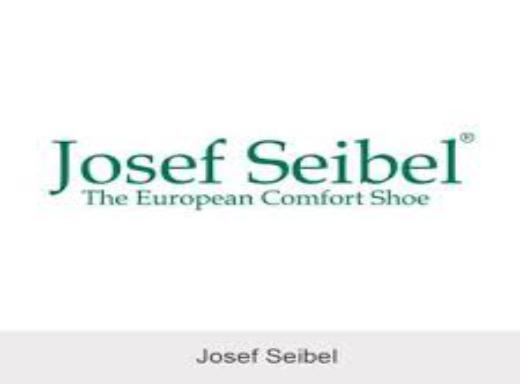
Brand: Josef Seibel
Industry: Clothes